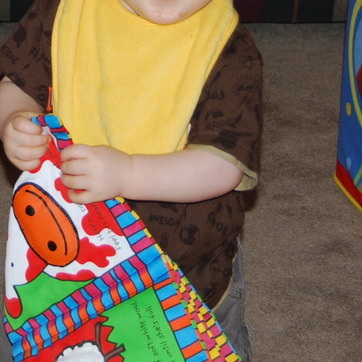
Material: skin